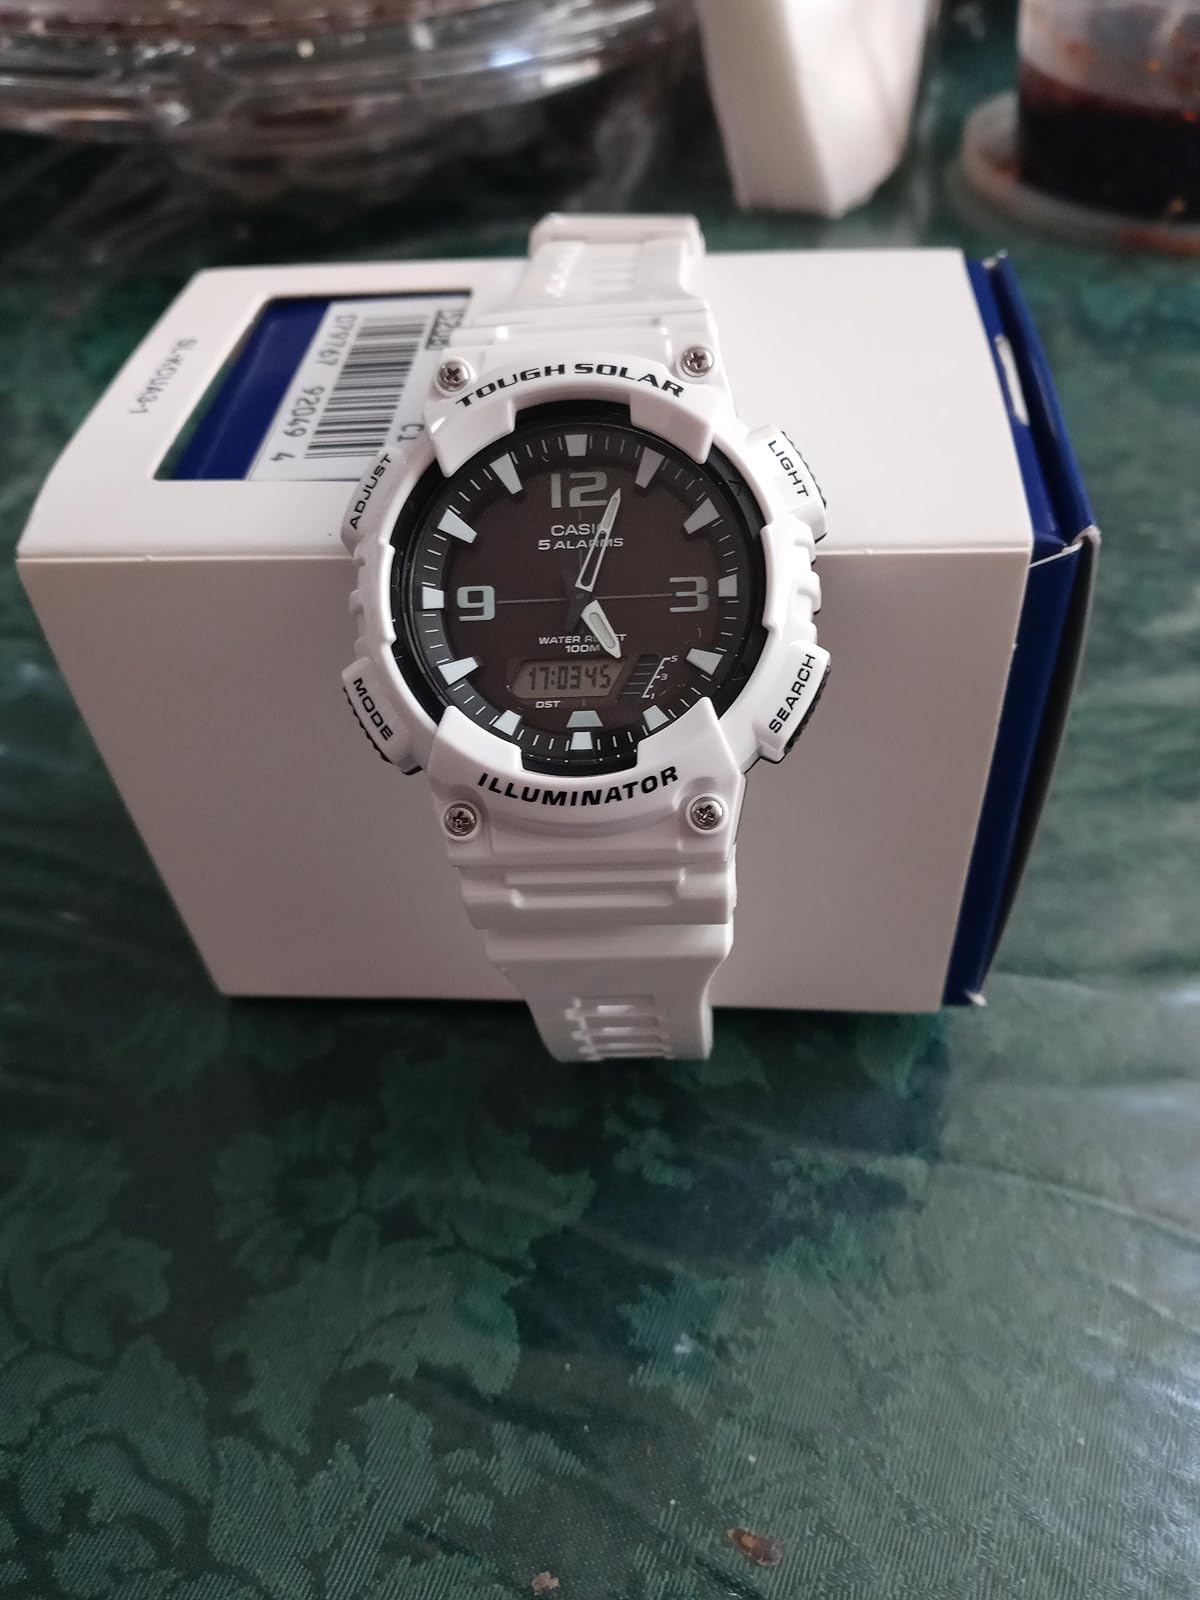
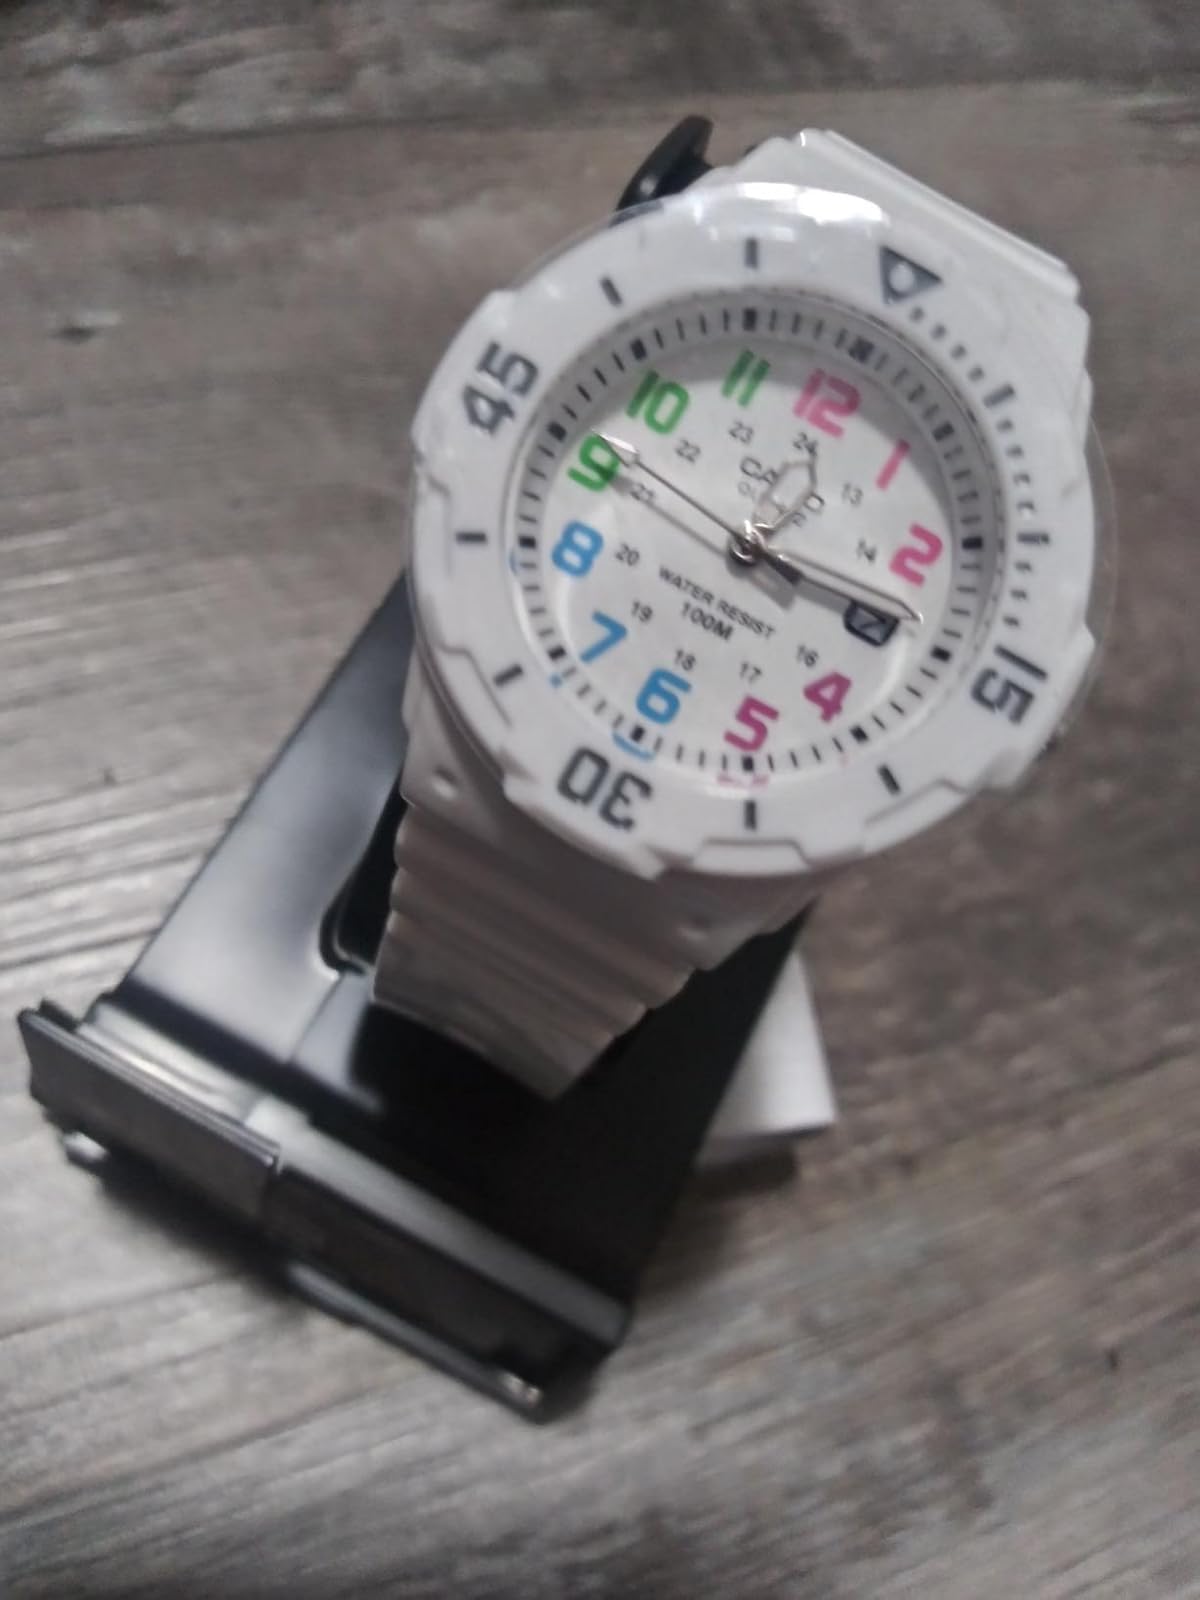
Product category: accessories_watch
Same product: no